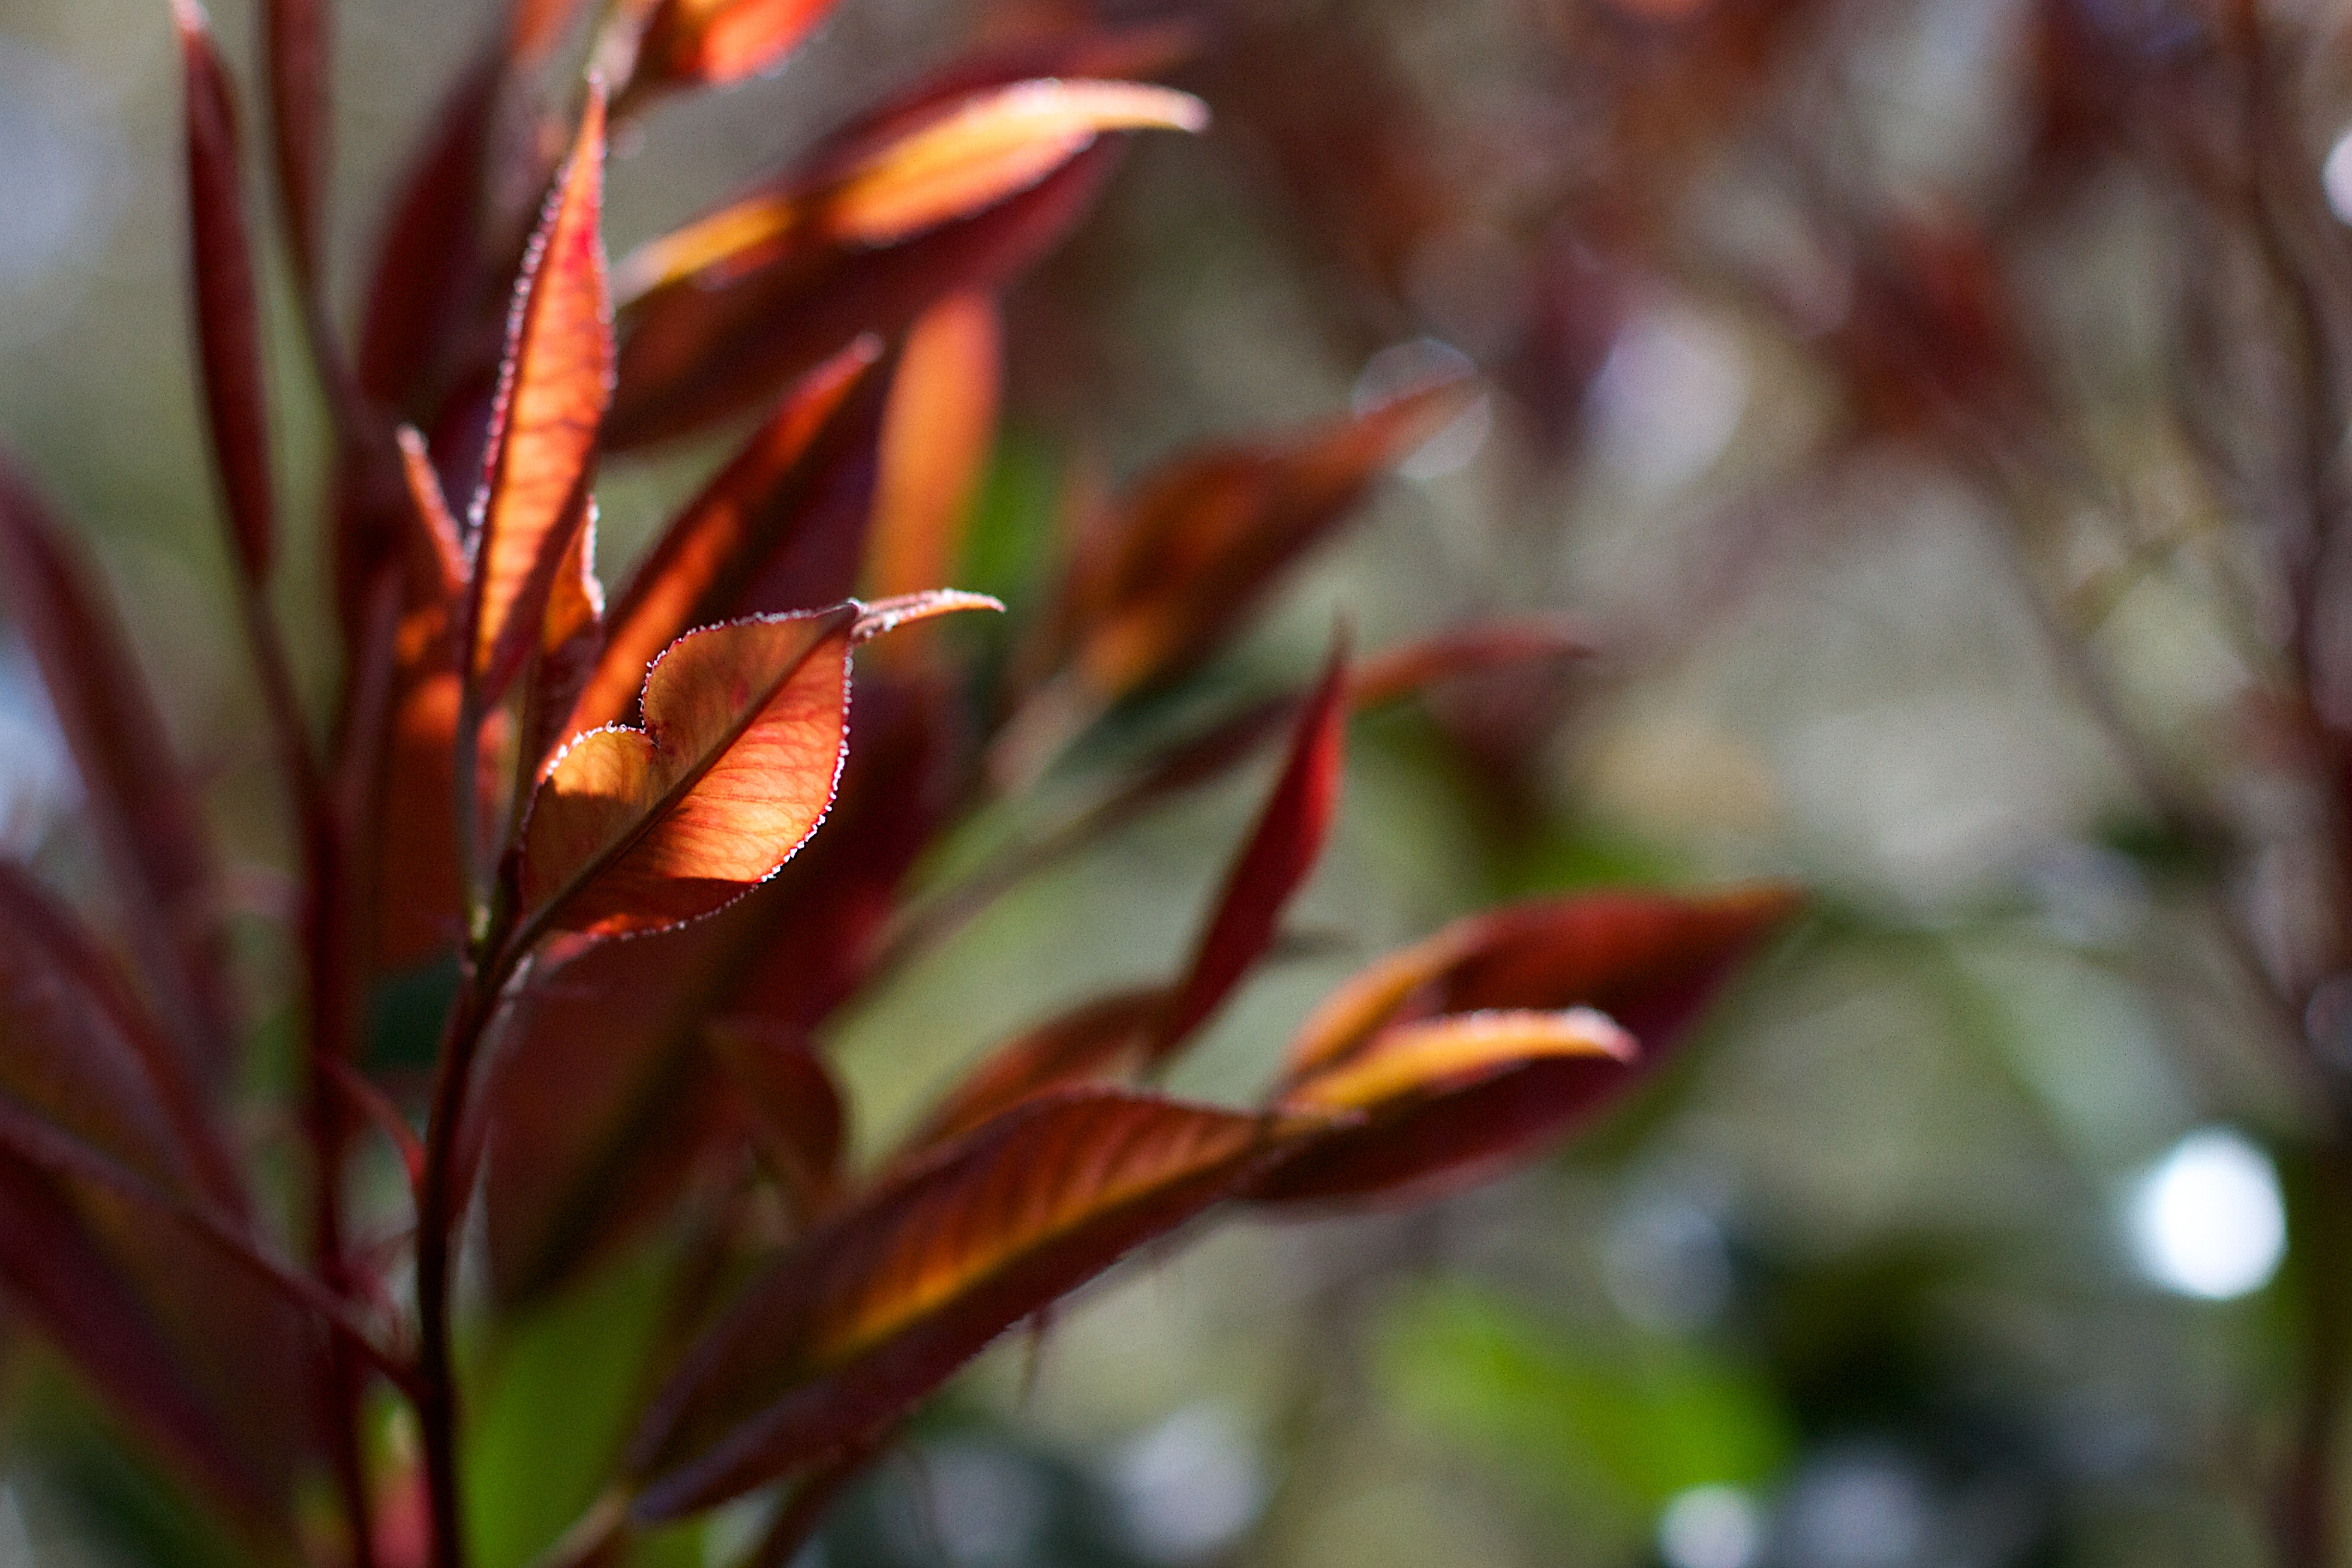
tree, nature, branch, blossom, plant, sunlight, leaf, flower, petal, red, autumn, botany, flora, season, close up, shrub, macro photography, flowering plant, plant stem, land plant